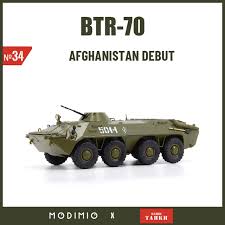
Label: BTR-70